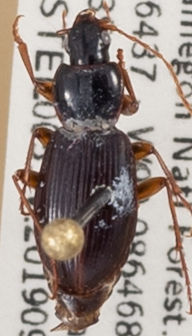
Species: Synuchus impunctatus
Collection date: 2019-09-03
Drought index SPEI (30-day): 0.694
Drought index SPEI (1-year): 2.09
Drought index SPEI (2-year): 1.28